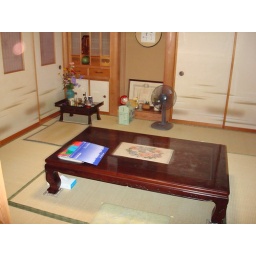
The alter room in Rie's house (back left). My bedroom was through the sliding doors to the left.